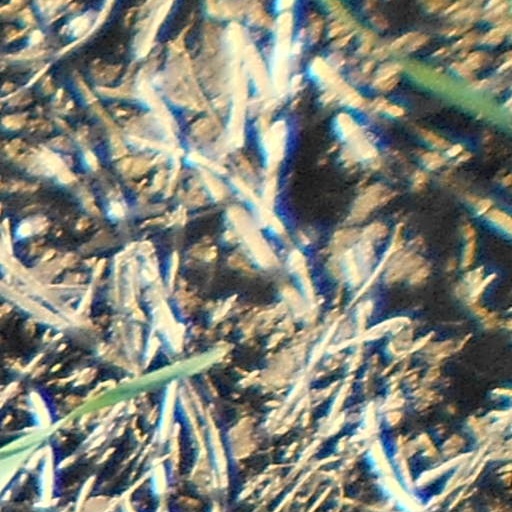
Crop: wheat